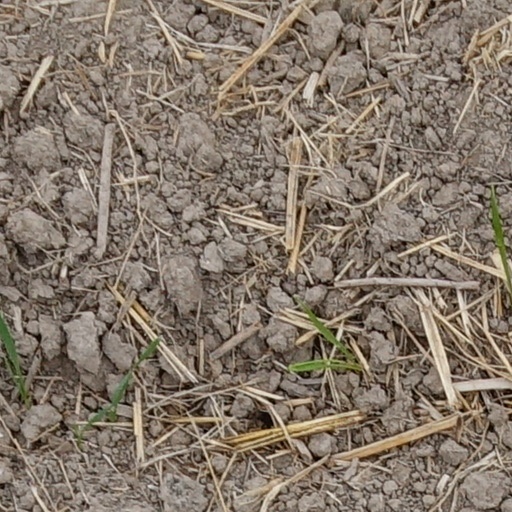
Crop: wheat